Ivanovo State University

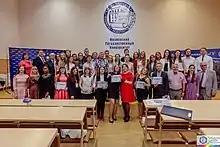

IvSU offers 23 Bachelor's degree programs, 17 Master's degree programs, ten PhD programs, and a specialist's degree in fundamental and applied chemistry.